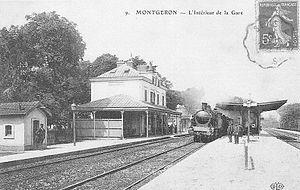
La gare de Montgeron - Crosne est une gare ferroviaire française située sur le territoire de la commune de Montgeron, à proximité de Crosne, dans le département de l'Essonne, en région Île-de-France.